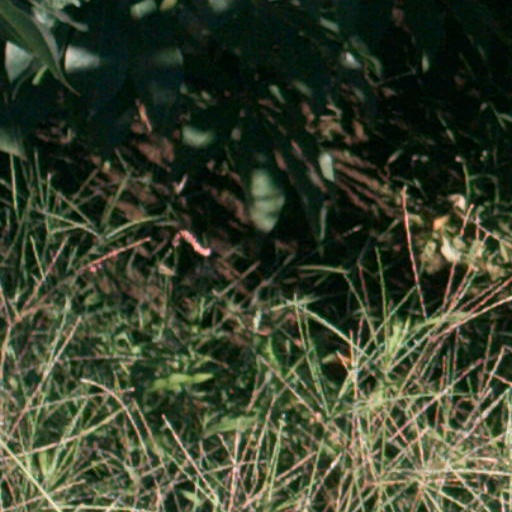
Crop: cassava